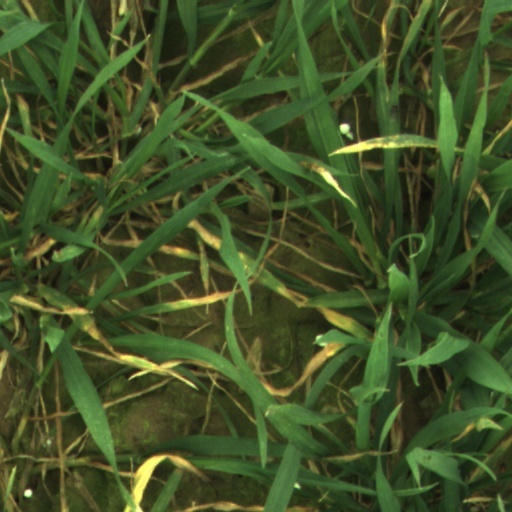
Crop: wheat